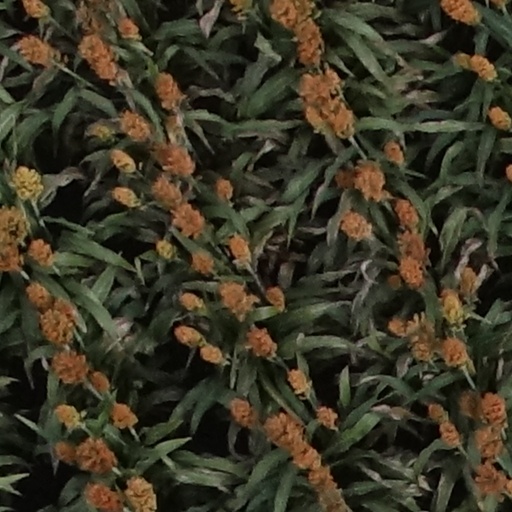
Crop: sorghum